The Slave (1917 comedy film)

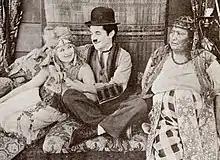
Film still

The Slave is a 1917 American silent comedy film starring Billy West and featuring Oliver Hardy. It was unusual for a silent film in that, because it told its story so plainly, subtitles or intertitles were not considered necessary. It is not known whether the film currently survives.